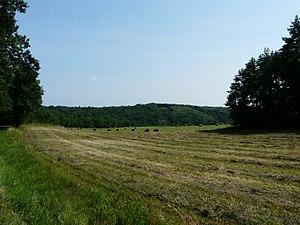
Près du lieu-dit le Petit Mas, la ligne d'arbres marque la vallée du Caudeau entre les communes de Veyrines-de-Vergt (au premier plan) et de Sainte-Alvère (au fond), Dordogne, France.
Veyrines-de-Vergt est une commune française située dans le département de la Dordogne, en région Nouvelle-Aquitaine.